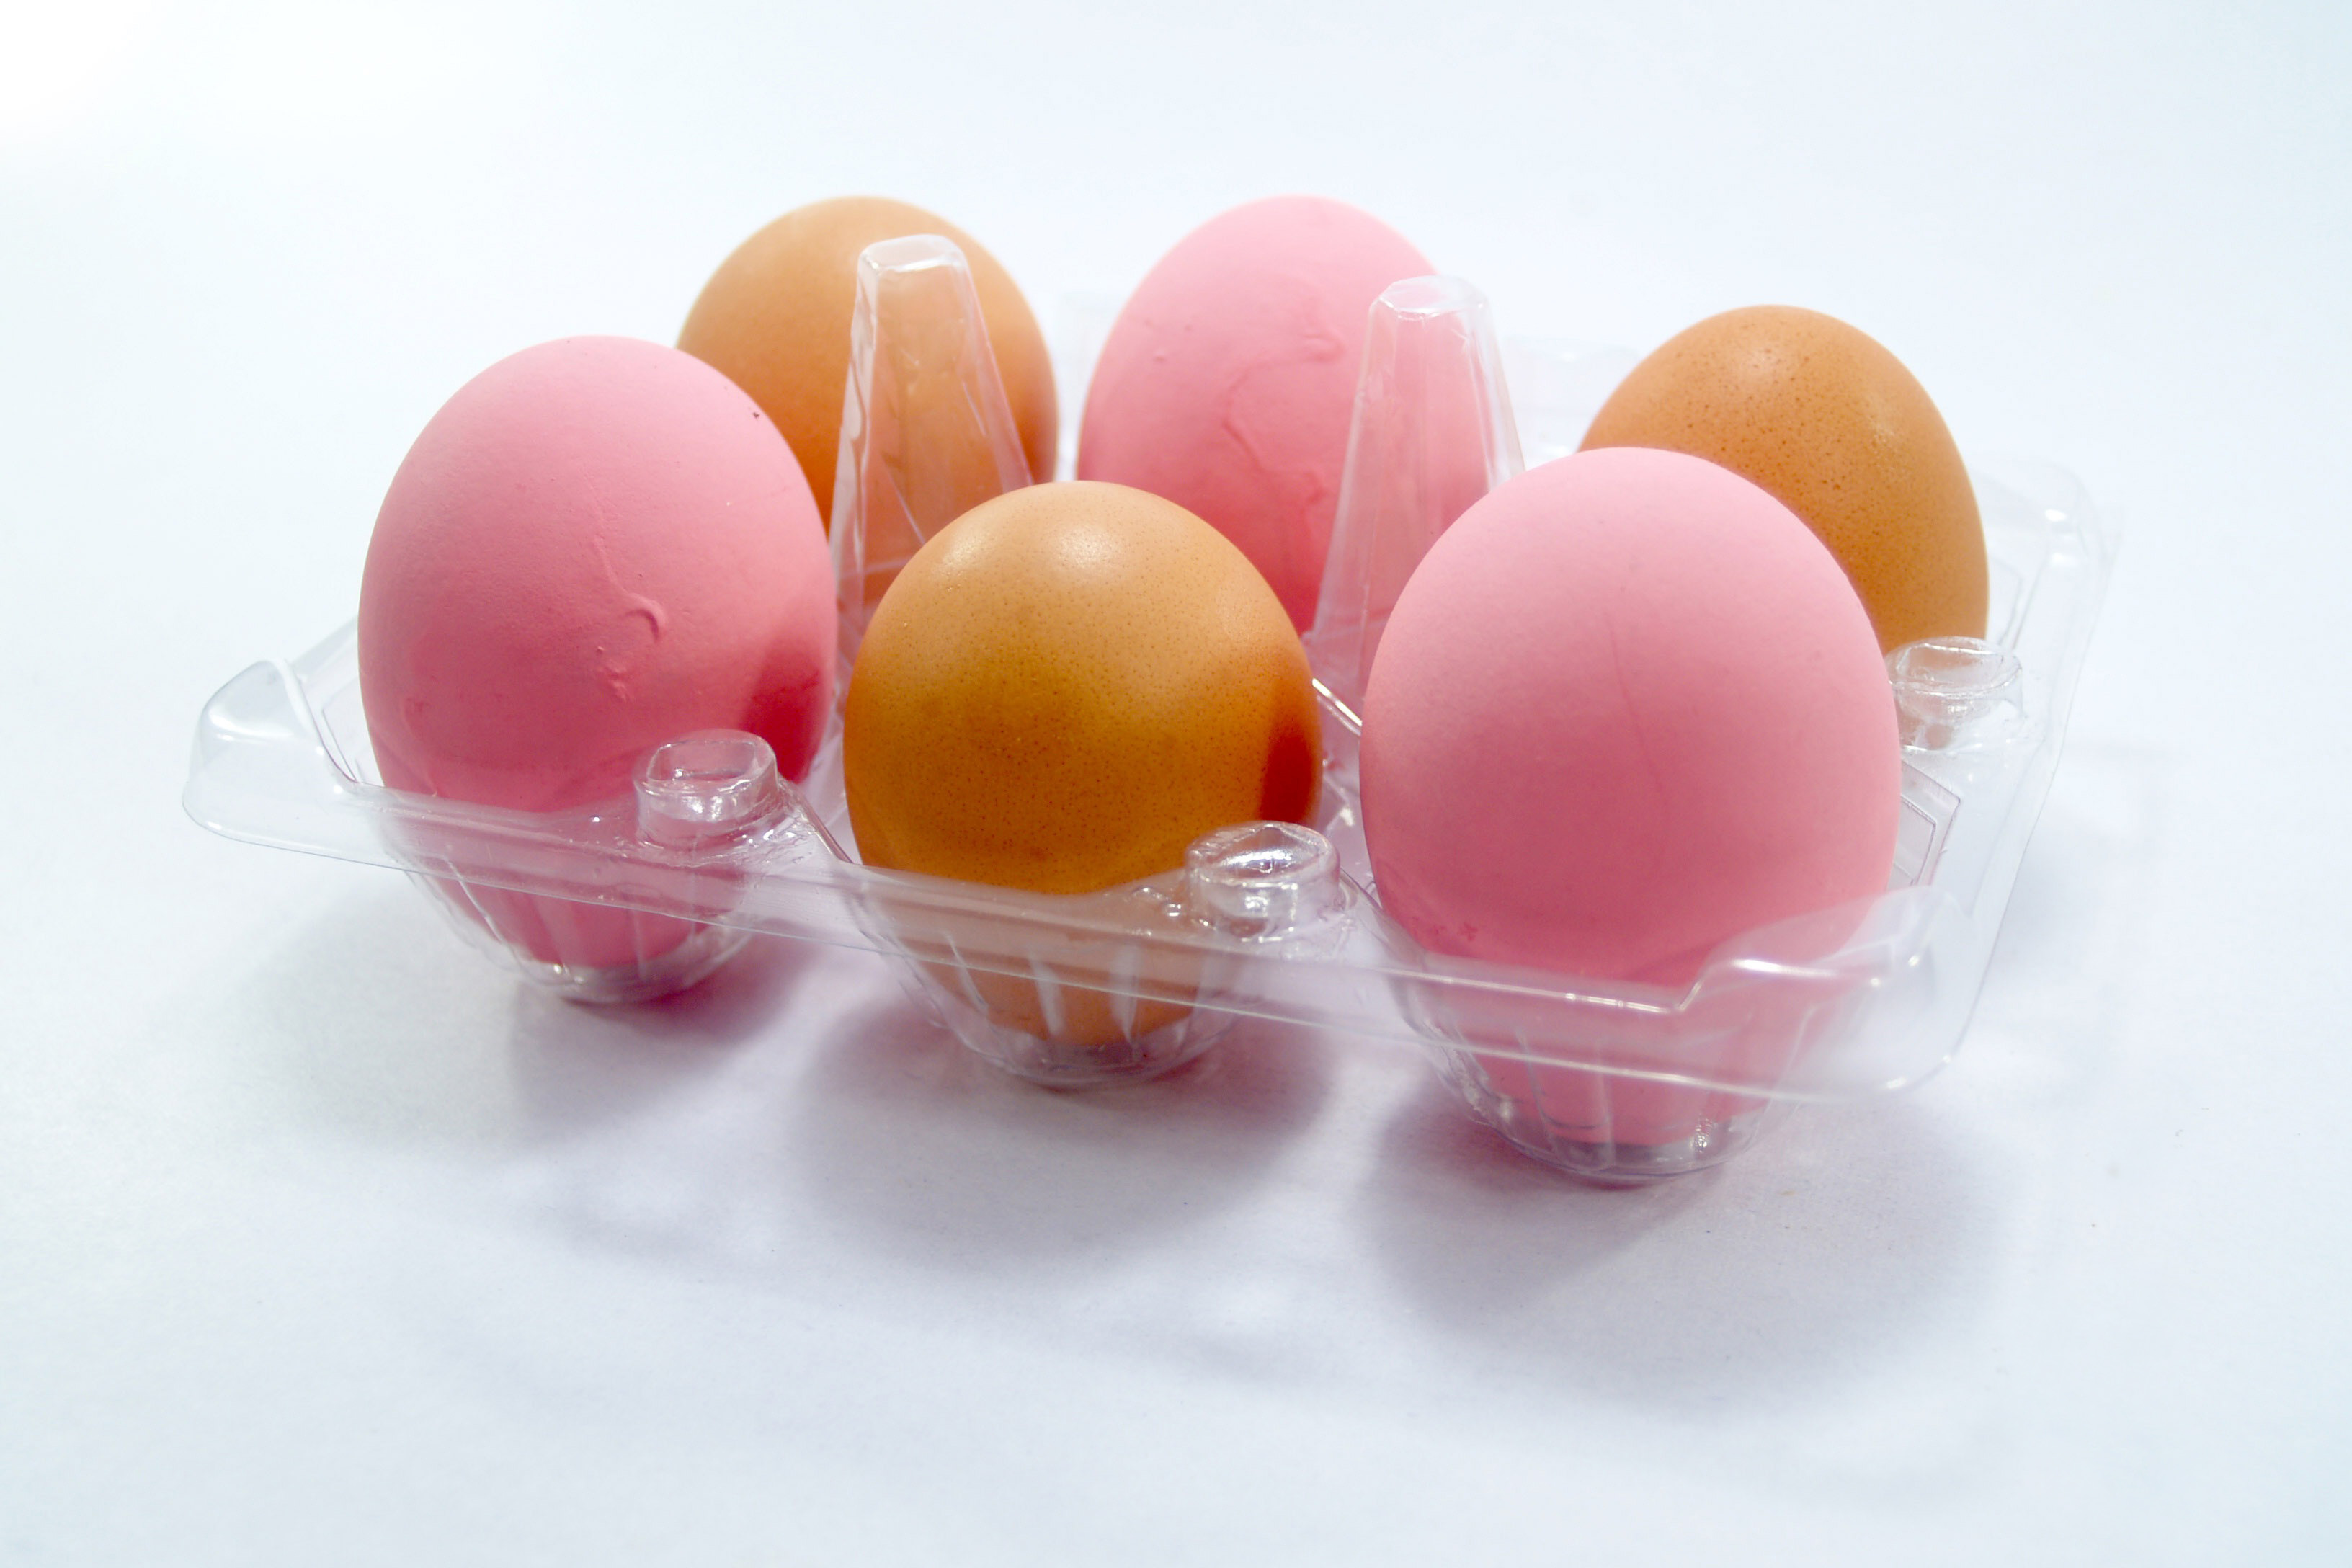
egg, food